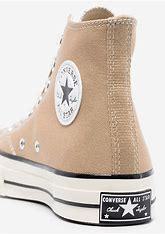
Brand: Converse
Model: Chuck 70 Hi